Hibshman Farm

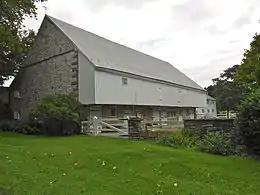
The Hibshman Barn

This historic complex includes the original farmhouse, wash house, stone barn, silo, tobacco shed, tobacco barn, and a second farmhouse.